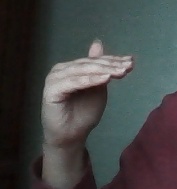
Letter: khaa